Athletics at the 1896 Summer Olympics

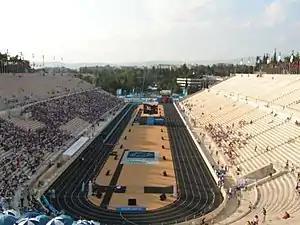
The renovated Panathinaiko Stadium

At the 1896 Summer Olympics, the first modern Olympiad, twelve athletics events were contested. A total of 25 medals (12 silver for winners, 13 bronze for runner-up, none for third) were awarded. The medals were later denoted as 37 modern medals (12 gold, 13 silver, 12 bronze). All of the events except the marathon were held in the Panathinaiko Stadium, which was also the finish for the marathon. Events were held on 6 April, 7 April, 9 April, and 10 April 1896 (all dates are according to the Gregorian calendar). Altogether, 63 athletes, all men, from nine nations competed. This made athletics the most international of the nine sports at the 1896 Games.